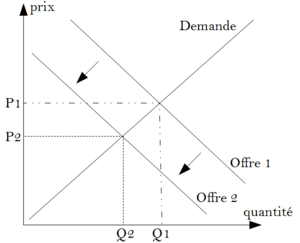
Baisses des prix et des quantités
La déflation est un gain de pouvoir d'achat de la monnaie qui se traduit par une baisse durable du niveau général des prix. Ce phénomène ne doit pas être confondu avec la désinflation qui est un ralentissement de l'inflation, soit une diminution du taux d'inflation. Sans mention explicite, il ne s'agit pas de la baisse du prix d'un bien ou même des prix d'un secteur d'activité, mais du niveau moyen de l'ensemble des prix. On parle néanmoins de déflation sectorielle, pour les prix d'un secteur particulier. La déflation n'est pas une symétrie négative de l'inflation, car les processus et les conséquences qu'elle implique sont différents. Cette dernière prend trois formes : monétaire, financière, réelle. La déflation est une conséquence normale de l'évolution des structures économiques quand les marchés sont saturés ou à la suite d'innovations qui permettent des gains de productivité. D'un point de vue historique la déflation a pu être régulatrice, voire volontaire comme dans les années 1920 et 1930, avant que cette politique soit dénoncée comme dangereuse. La déflation est encore aujourd'hui considérée comme un risque à éviter par les Banques centrales.